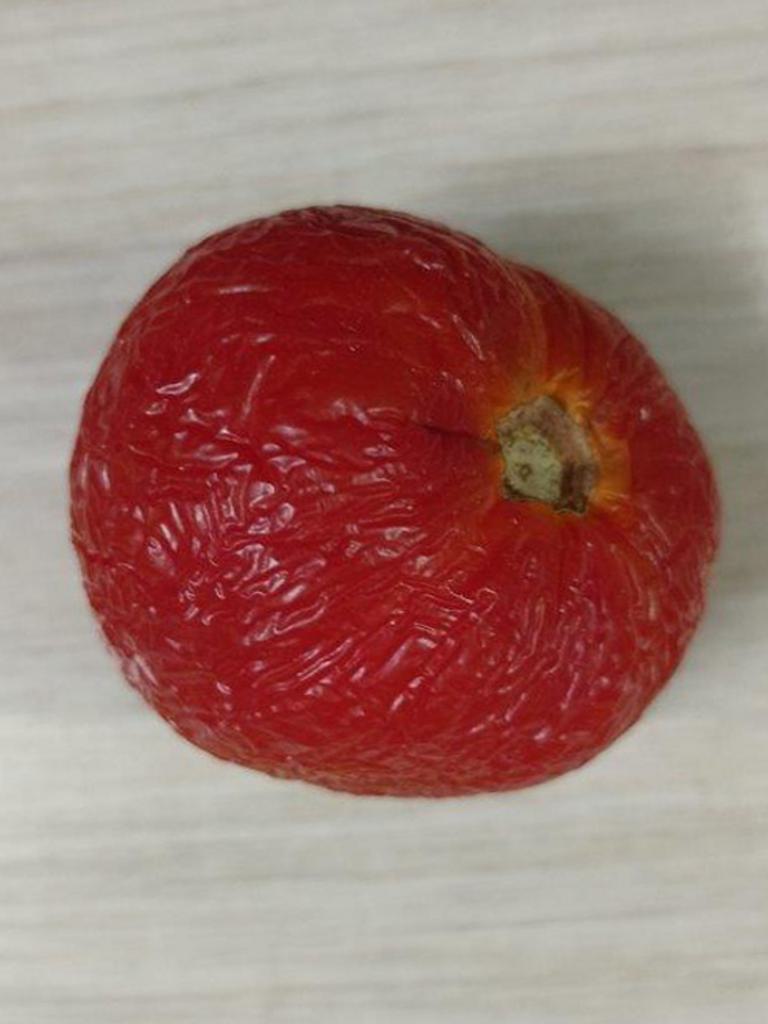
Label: Rotten